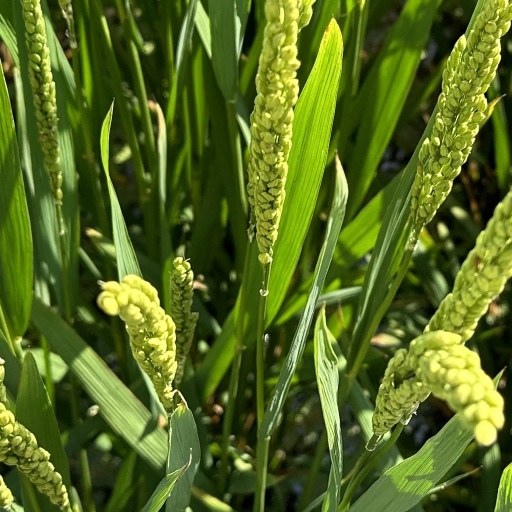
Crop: rice